Singhbhum district

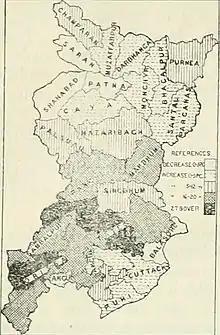
Bihar and Orissa in a 1912 map of British India

The Singhbhum area was never invaded by either the Marathas or the Mughals. The first relationships between the Raja of Singhbhum and the British were established in 1767 when he approached the Resident at Midnapore requesting protection. In 1820 the Raja became a feudatory of the British. In 1837, Captain Wilkinson established the Kolhan Government Estate after Kol uprising; comprising 26 pir, bounded by Porahat in the north, Khiching of Mayurbhanj in the south, Bonai in the west, and Seraikela in the east. Further, Dhalbhum region also incorporated into the district in 1846. The state was under the political control of the Commissioner of the Bengal Presidency until 1912, under the Bihar and Orissa Province until 1936 and then under Chhota Nagpur Division until the end of the British Raj.